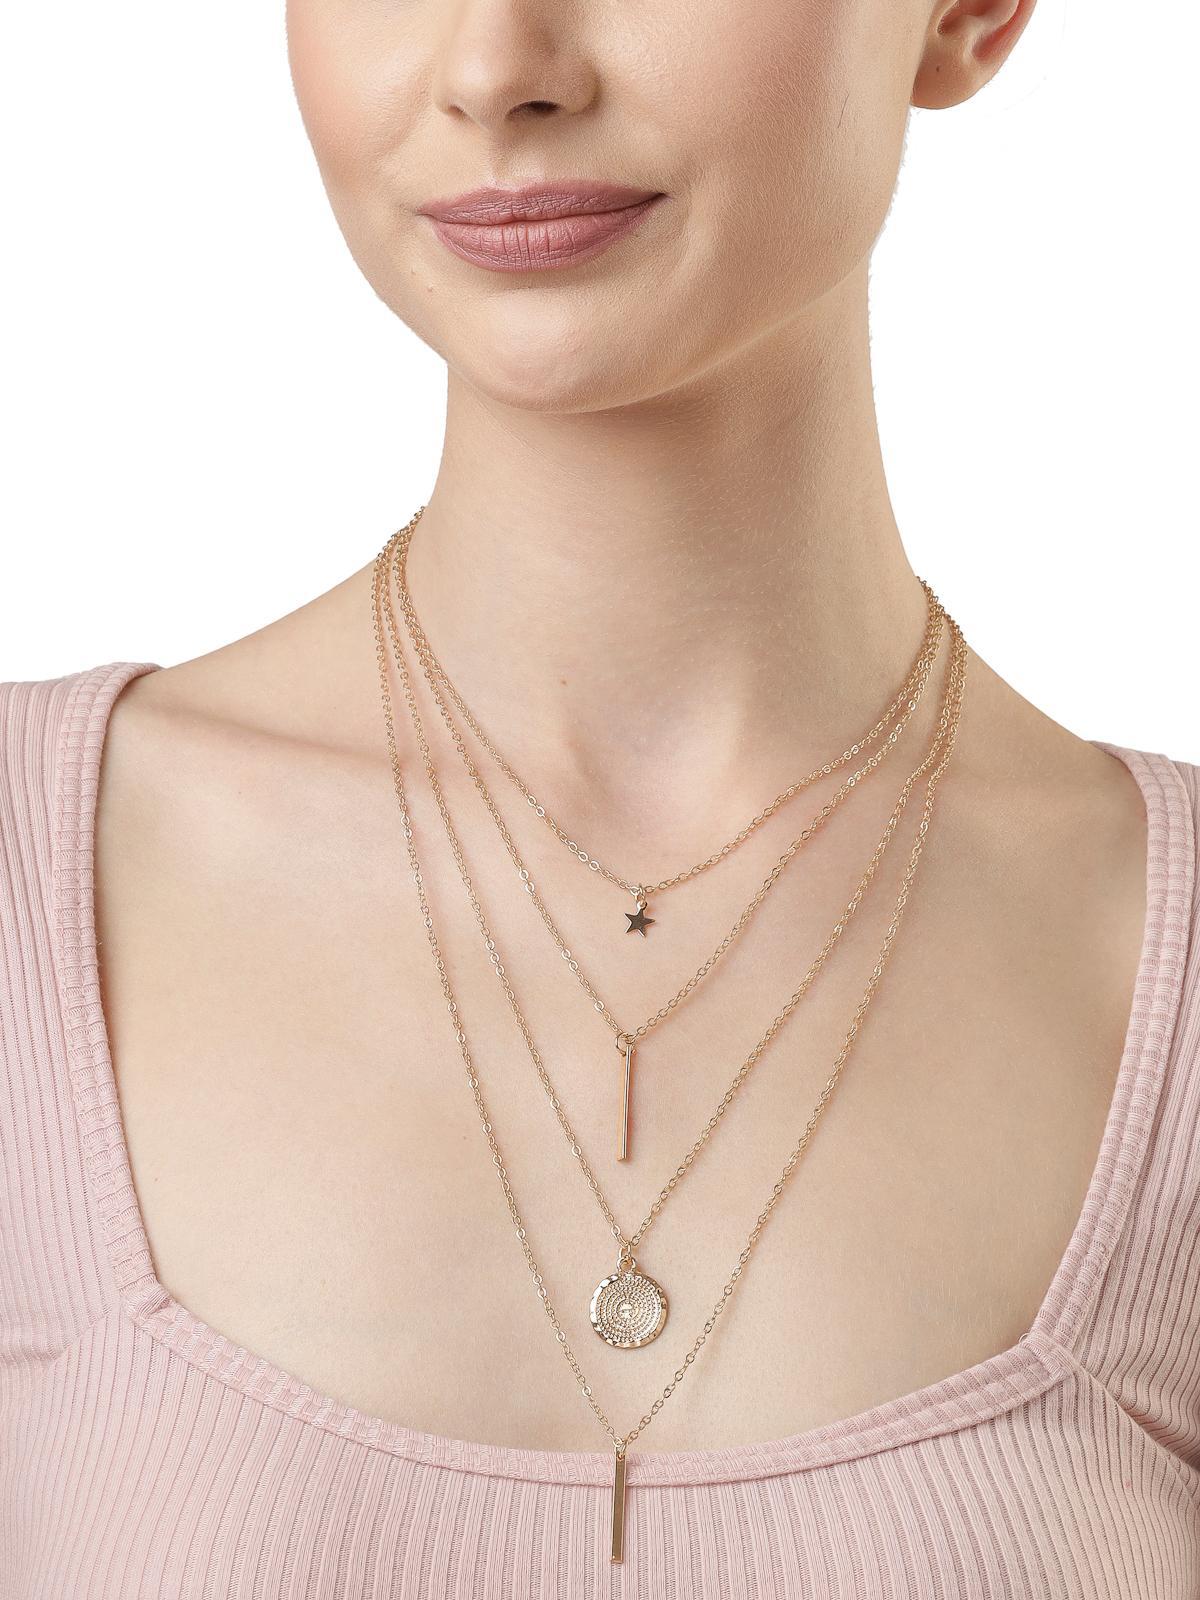
Scintillare by Sukkhi Lavish Light Weight Fashionable Gold Plated Multilayered Pendant Necklace for Women & Girls |Birthday Gift for Girls And Women Anniversary Gift for Wife| Gifts Collection|N106617
Type: Necklaces & Pendants
Brand: Scintillare by Sukkhi
Price: Rs. 257
 Adorn yourself with Scintillare by Sukkhi's Lavish Light Weight Fashionable Gold Plated Multilayered Pendant Necklace. Ideal for women and girls, it's a perfect birthday or anniversary gift. The lavish design features multiple layers of gold-plated brilliance, adding a touch of elegance to any ensemble without compromising comfort. Elevate your look with this stunning necklace, a lavish and chic addition to your collection. Scintillare by Sukkhi offers a thoughtfully crafted choice from their Gifts Collection, ensuring every occasion is celebrated with grace and enduring style.Disclaimer:There may be slight variation in shade and colour due to photographic effects and monitor settings
Included: 1 Necklace